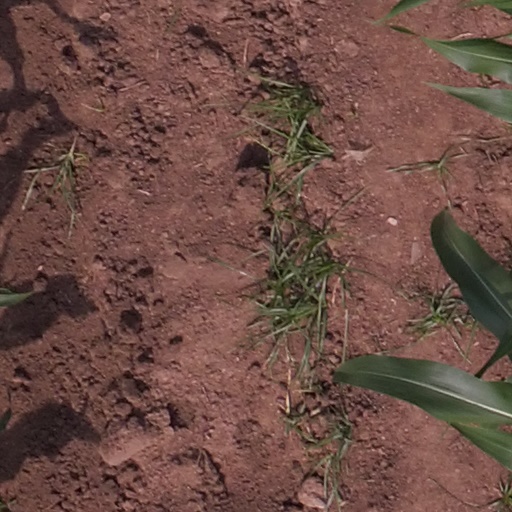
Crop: maize; corn